Anthony Rouault

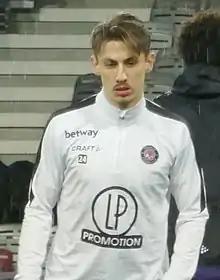
Rouault with Toulouse in 2022

Anthony Rouault (born 29 May 2001) is a French professional footballer who plays as a centre-back for club Rennes.